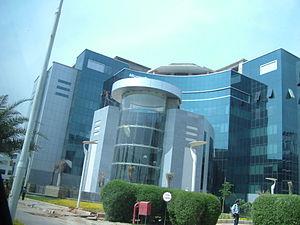
Microsoft Research est une division de Microsoft spécialisée dans la recherche en informatique créée en 1991.